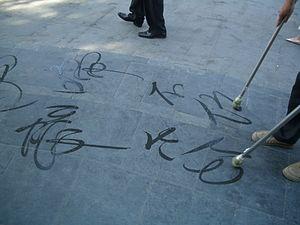
La calligraphie extrême-orientale, chinois simplifié : 书法 ; chinois traditionnel : 書法 ; pinyin : shūfǎ ; litt. « « méthode », « art d'écrire » » ; en coréen seoye hanja : 書藝 ; hangeul : 서예, en japonais : shodō, désigne l'ensemble des arts de la calligraphie des caractères chinois han.